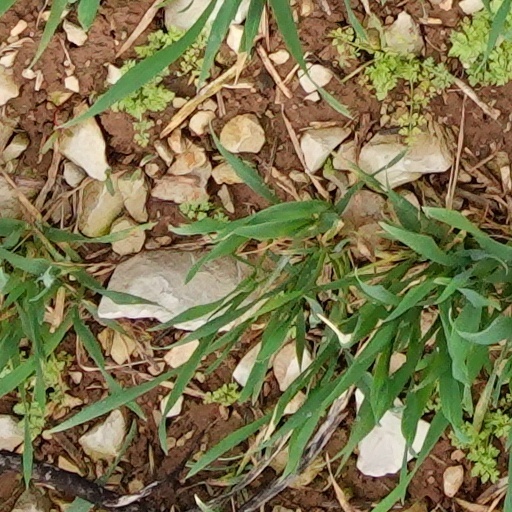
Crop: wheat